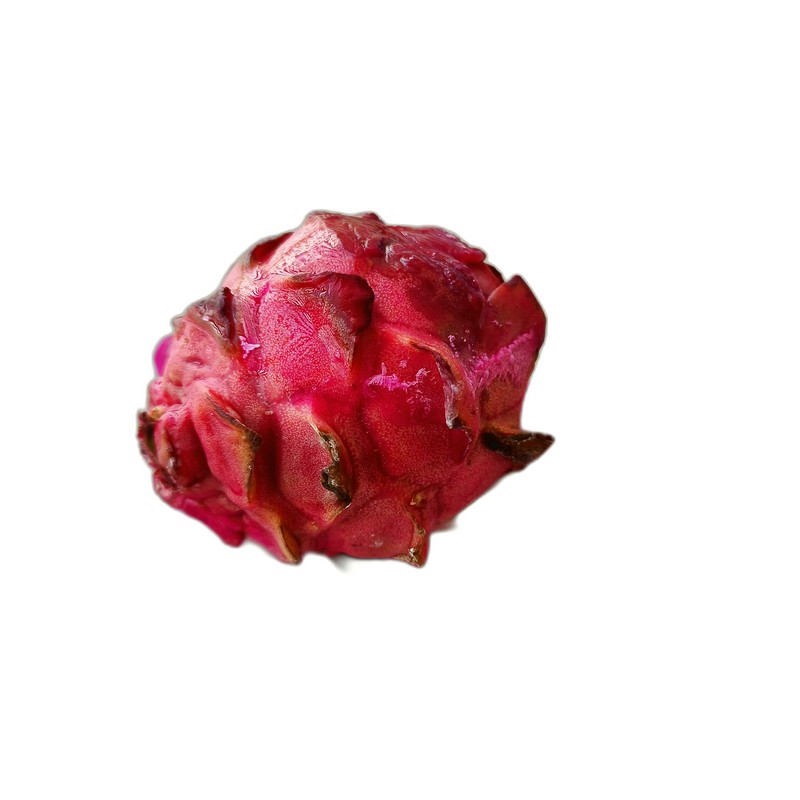
Label: Defect Dragon Fruit